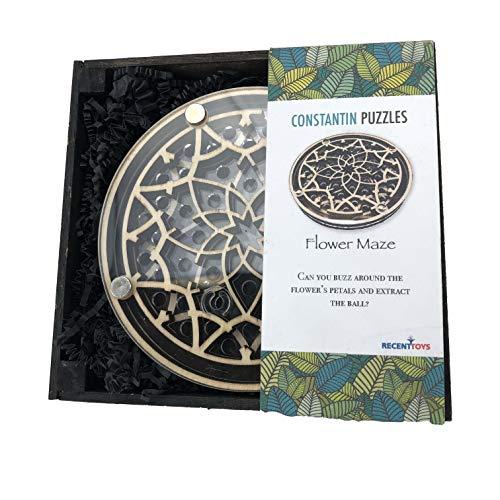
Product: Project Genius JC002 Brain Teaser Puzzle, Wooden
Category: Toys & Games | Puzzles | Brain Teasers | Assembly & Disentanglement Puzzles
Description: A challenging brain teaser puzzle for adults and children alike.
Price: $19.62
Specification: ProductDimensions:6.2x6.2x1.8inches|ItemWeight:12.8ounces|ShippingWeight:13ounces(Viewshippingratesandpolicies)|ASIN:B07DTTBK5S|Itemmodelnumber:JC002|Manufacturerrecommendedage:7yearsandup